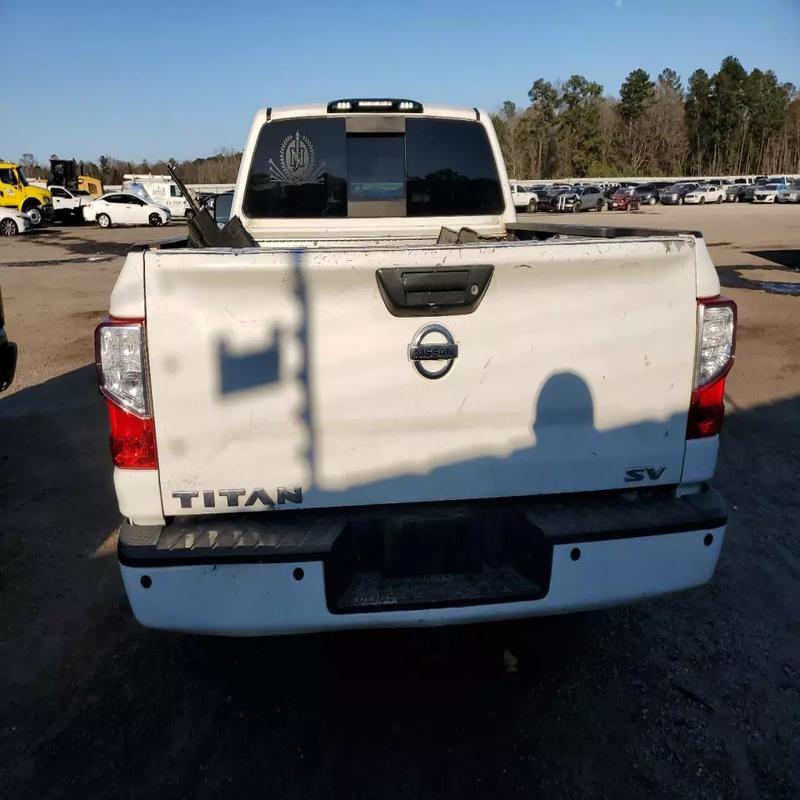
Aucun dommage détecté.
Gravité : aucun